Reform Boehm system

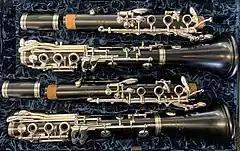
Wurlitzer Reform Boehm clarinets in B♭ and A with additional mechanisms

The Reform Boehm system is a fingering system for the clarinet based on the Boehm system. It was developed to produce clarinets with the Boehm keywork but with a sound similar to a German clarinet.